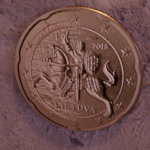
Coin value: 20cents
Country: lt
Edition: standard